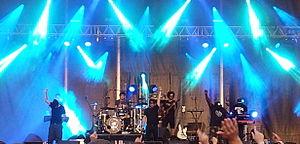
Orelsan et des autres au Festival Les Nuits Secrètes à Aulnoye-Aymeries, Nord-Pas-de-Calais en France le 4 août 2013.
Orelsan, de son vrai nom Aurélien Cotentin, né le 1ᵉʳ août 1982 à Alençon dans l'Orne, est un rappeur, compositeur, acteur, réalisateur, scénariste et doubleur français.